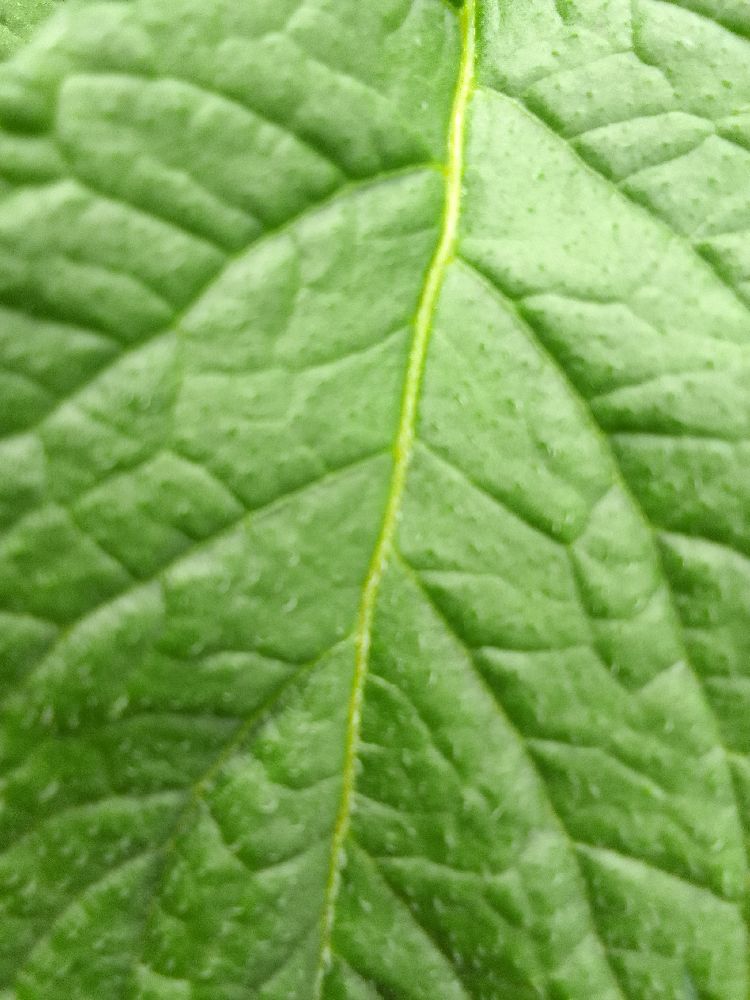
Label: Healthy